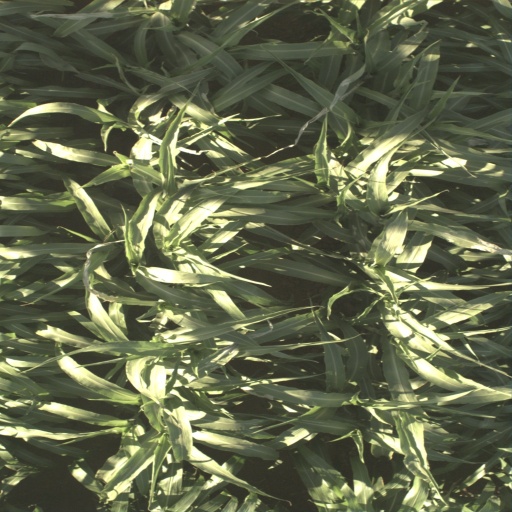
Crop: sorghum